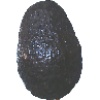
Label: Avocado ripe 1